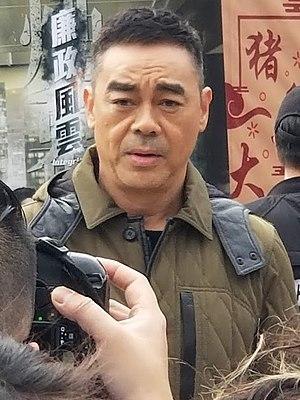
Lau Ching-wan, aussi connu sous le nom de Sean Lau, est un acteur hongkongais ayant remporté deux fois le Hong Kong Film Award du meilleur acteur en 2007 et 2015 pour My Name Is Fame et Overheard 3.